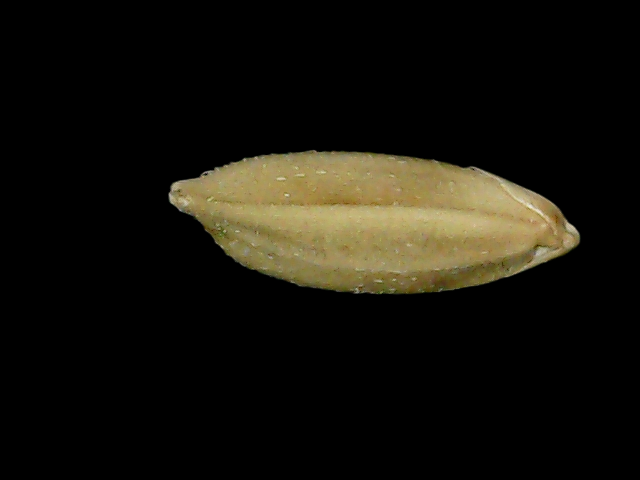
Rice variety: Bd52